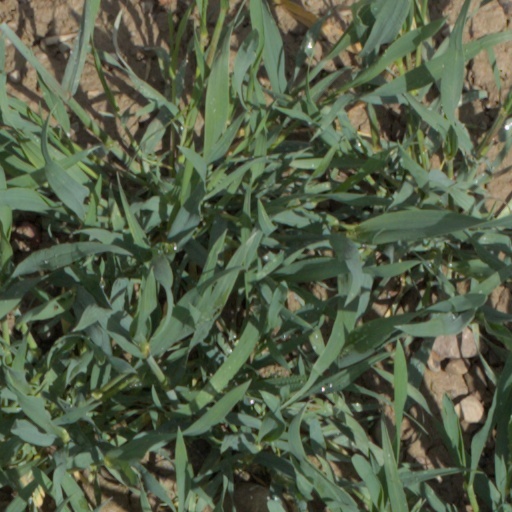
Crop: wheat